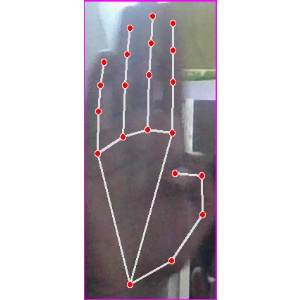
अक्षर: झ